Tinganes

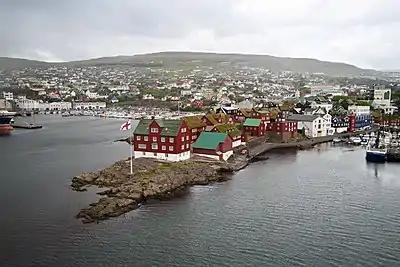
Tinganes showing government buildings

Tinganes is the historic location of the Faroese landsstýri (government), and is a part of Tórshavn. The name means "parliament jetty" or "parliament point" in Faroese.